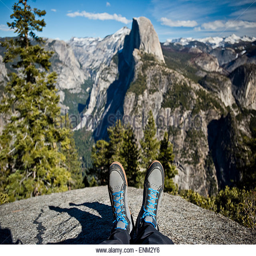
a hikers boots rest on a rock in the background